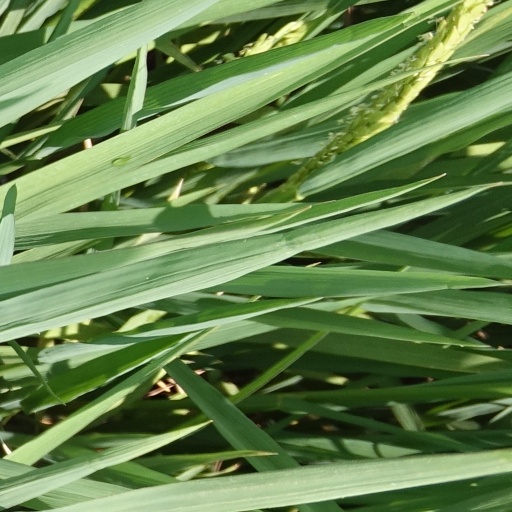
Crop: rice